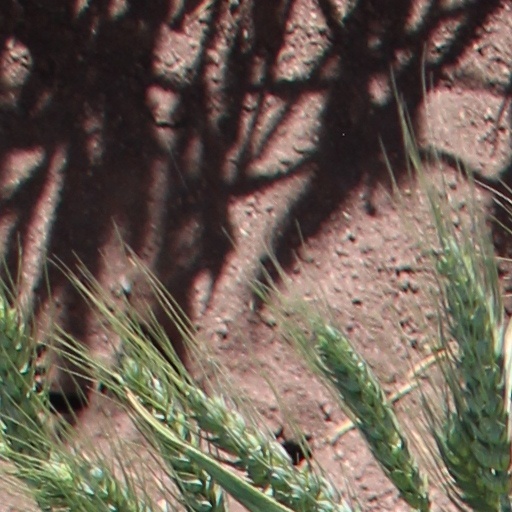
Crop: wheat